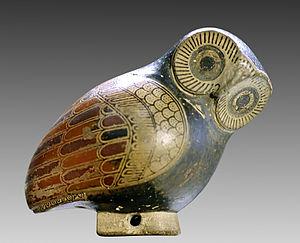
Aryballe protocorinthien en forme de chouette, vers 640 av. J.-C. Ouverture située sous le croupion, trou dans la base pour suspendre par un lacet. Provenance
L’association Guillaume-Budé est une société savante française association reconnue d'utilité publique ayant pour but la diffusion des humanités. Elle est baptisée ainsi en hommage à l’humaniste du XVIᵉ siècle Guillaume Budé.
La peinture de la Grèce antique couvre toute la période de la Grèce antique, depuis l'âge du bronze, puis les époques archaïque, classique et hellénistique. Sur cette longue durée, du Xᵉ au Iᵉʳ siècle avant l'ère commune, elle s'est métamorphosée sous toutes les formes qu'elle a prises, qu'il s'agisse de la peinture sur céramique — qui demeure la partie la mieux conservée de cette pratique artistique — sur panneaux ou murale et parfois sur stèles. La peinture grecque n'est donc pas confinée au support bi-dimensionnel, puisque l'essentiel se trouve sur des céramiques, avec, pour chacune, un volume particulier sur lequel la peinture s'inscrit et avec des petits reliefs qui, parfois, la complètent.